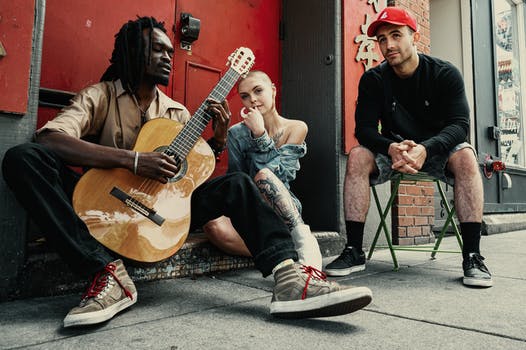
Label: No Watermark